Las Cruces, New Mexico

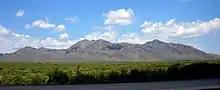
View of the San Andres Mountains

The establishment of White Sands Missile Range in 1944 and White Sands Test Facility in 1963 has been integral to population growth. Las Cruces is the nearest city to each, and they provide Las Cruces' workforce with many high-paying, stable, government jobs. In recent years, the influx of retirees from out of state has also increased Las Cruces' population.